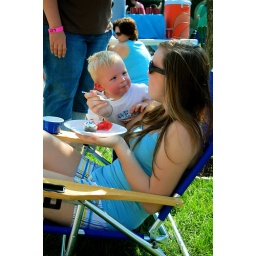
elizabeth (cousin) had her watermelon stolen by the cutest little boy in the worlddd.